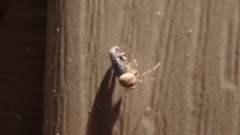
Species: Parasteatoda_tepidariorum